John Pollexfen Bastard

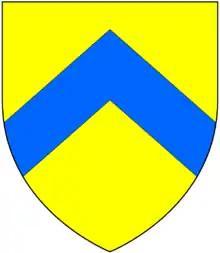
Arms of Bastard: "Or, a chevron azure"

When colonel of the East Devon Militia his father, William Bastard (b. 1 September 1727), saved the arsenal of Plymouth from the French Fleet in August 1779 and, to recognise that, was gazetted a baronet on 4 September but he declined to assume the title. Through his mother, born Bridget Poulett, William was a member of the Poulett, Bertie, Herbert and other influential families.